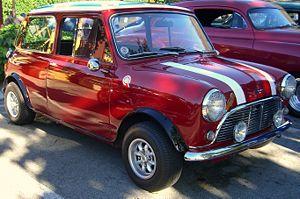
Mini World Rallye Team est le département compétition de Mini, dont l'équipe est engagée en championnat du monde des rallyes en 2011.
La Mini, initialement Morris Mini Minor et Austin Seven, sorties simultanément, est un modèle d'automobile d'entrée de gamme conçue pour BMC par l'ingénieur anglo-grec Alec Issigonis et fabriquée à Longbridge près de Birmingham. Elle fut vendue sous plusieurs marques Austin, Morris, Rover, Wolseley, Riley, Leyland et sous licence italienne Innocenti, avant de devenir une marque propre en 1969. Le modèle commercialisé sous la marque Innocenti était produit à Lambrate, un quartier de Milan. En 2001, après le rachat de la marque par le groupe allemand BMW, une seconde génération est lancée sous la marque Mini.